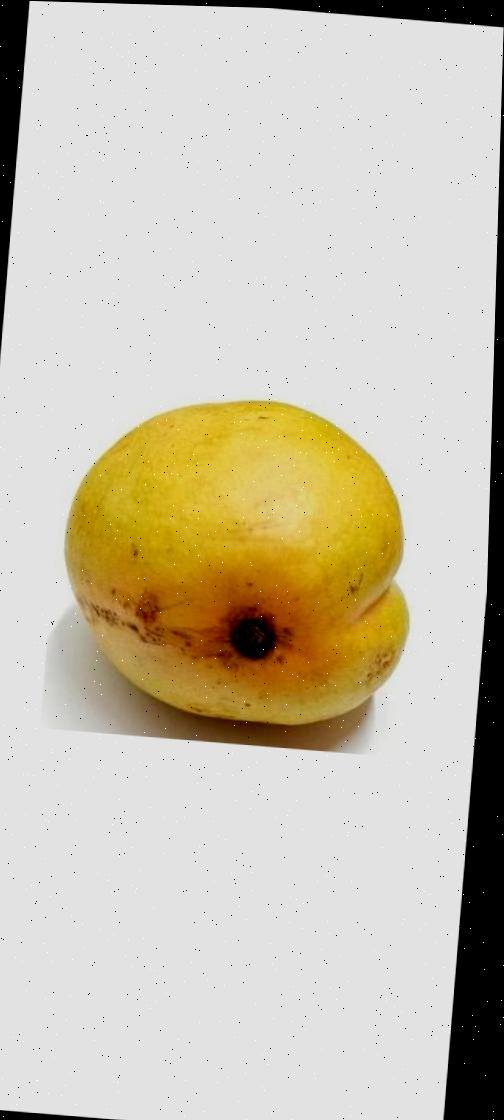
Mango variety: Bari-11